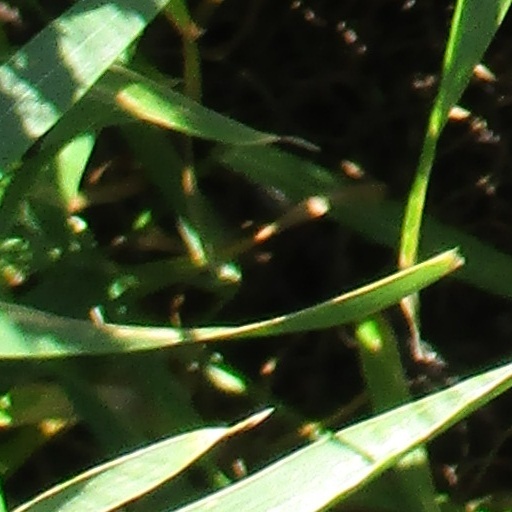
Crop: wheat